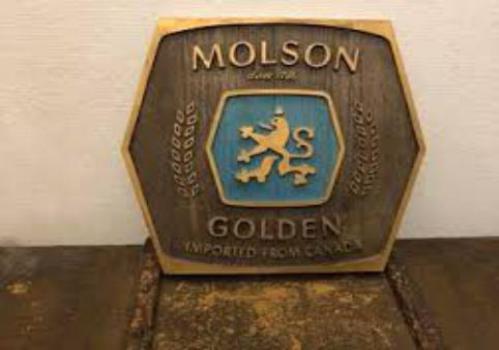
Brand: molson brador
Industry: Food